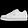
Label: Sneaker